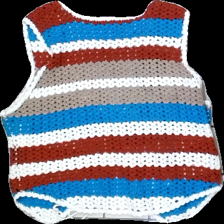
View: back
Type: Vest
Category: Ladies
Brand: Not in the list
Brand text on label: Female
Colors: White, Brown, Red
Material: 100% Cotton
Pattern: Striped
Cut: Cropped
Size: 40
Stains: Minor
Damage: stain
Damage location: middle left
Damage 2: stain
Damage 2 location: middle right
Price range: <50
Recommended usage: Recycle
Description: Crochet vest with stripes